Alpina B6 (E63)

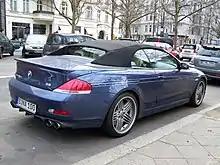
Alpina B6 (E64)

The B6 is based on the 650i and uses a modified version of its 4.4-litre N62 V8 engine, designated by Alpina as the H1 (shared with the B5 and B7). Changes to the engine include an Alpina specific block made by Steyr, a forged crankshaft and low compression Mahle pistons. The engine retains BMW's VANOS system and uses a centrifugal-type supercharger, made by ASA to Alpina's specifications and a stainless steel Akrapovic exhaust system with quad exhaust tips. These modifications allow the engine to generate at 5,500 rpm and of torque at 4,250 rpm. The choice of the forced induction V8 engine over the naturally aspirated V10 engine of the M6 grants the B6 better fuel economy figures.